Bible of St Louis

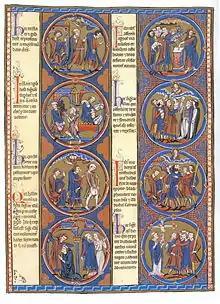
Bible of St. Louis, f58r with text and scenes from Leviticus

The Bible’s layout is similar to the layout of the other three early Bibles Moralisées. On each page there are two columns, each with four miniatures set in medallions, which work as pairs. The upper miniature of each pair illustrates the text of the Old Testament, the lower shows a typologically equivalent scene from the New Testament or an allegorical or mystical meaning of the Old Testament story. Besides the miniatures, there are two narrow columns with explanatory text.